Open top buses in Weston-super-Mare

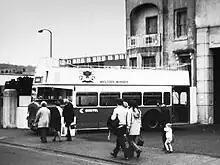
Bristol LD 8581 "Western Winner" circa 1980

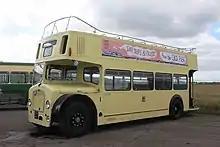
Preserved Bristol FS 8576 visiting the town in 2016

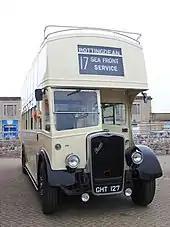
Bristol K 8583 restored as Brighton & Hove 927 at Weston-super-Mare in 2012

The first three buses were converted in 1950 at the company's workshops in Bristol using old buses acquired that year with the takeover of Cheltenham District Traction. They had AEC Regent III chassis with Weymann bodywork. Following the success of the first year's operation, four buses that were more in keeping with the rest of the local fleet were converted. These had Bristol K chassis with 5-cylinder Gardner engines and Bristol bodies.